Yoram Taharlev

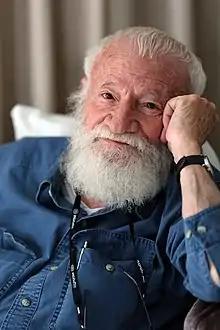
Taharlev in 2016

Yoram Taharlev (24 January 1938 – 6 January 2022) was an Israeli poet, lyricist, and author. He wrote lyrics for hundreds of songs recorded by prominent composers and performers.